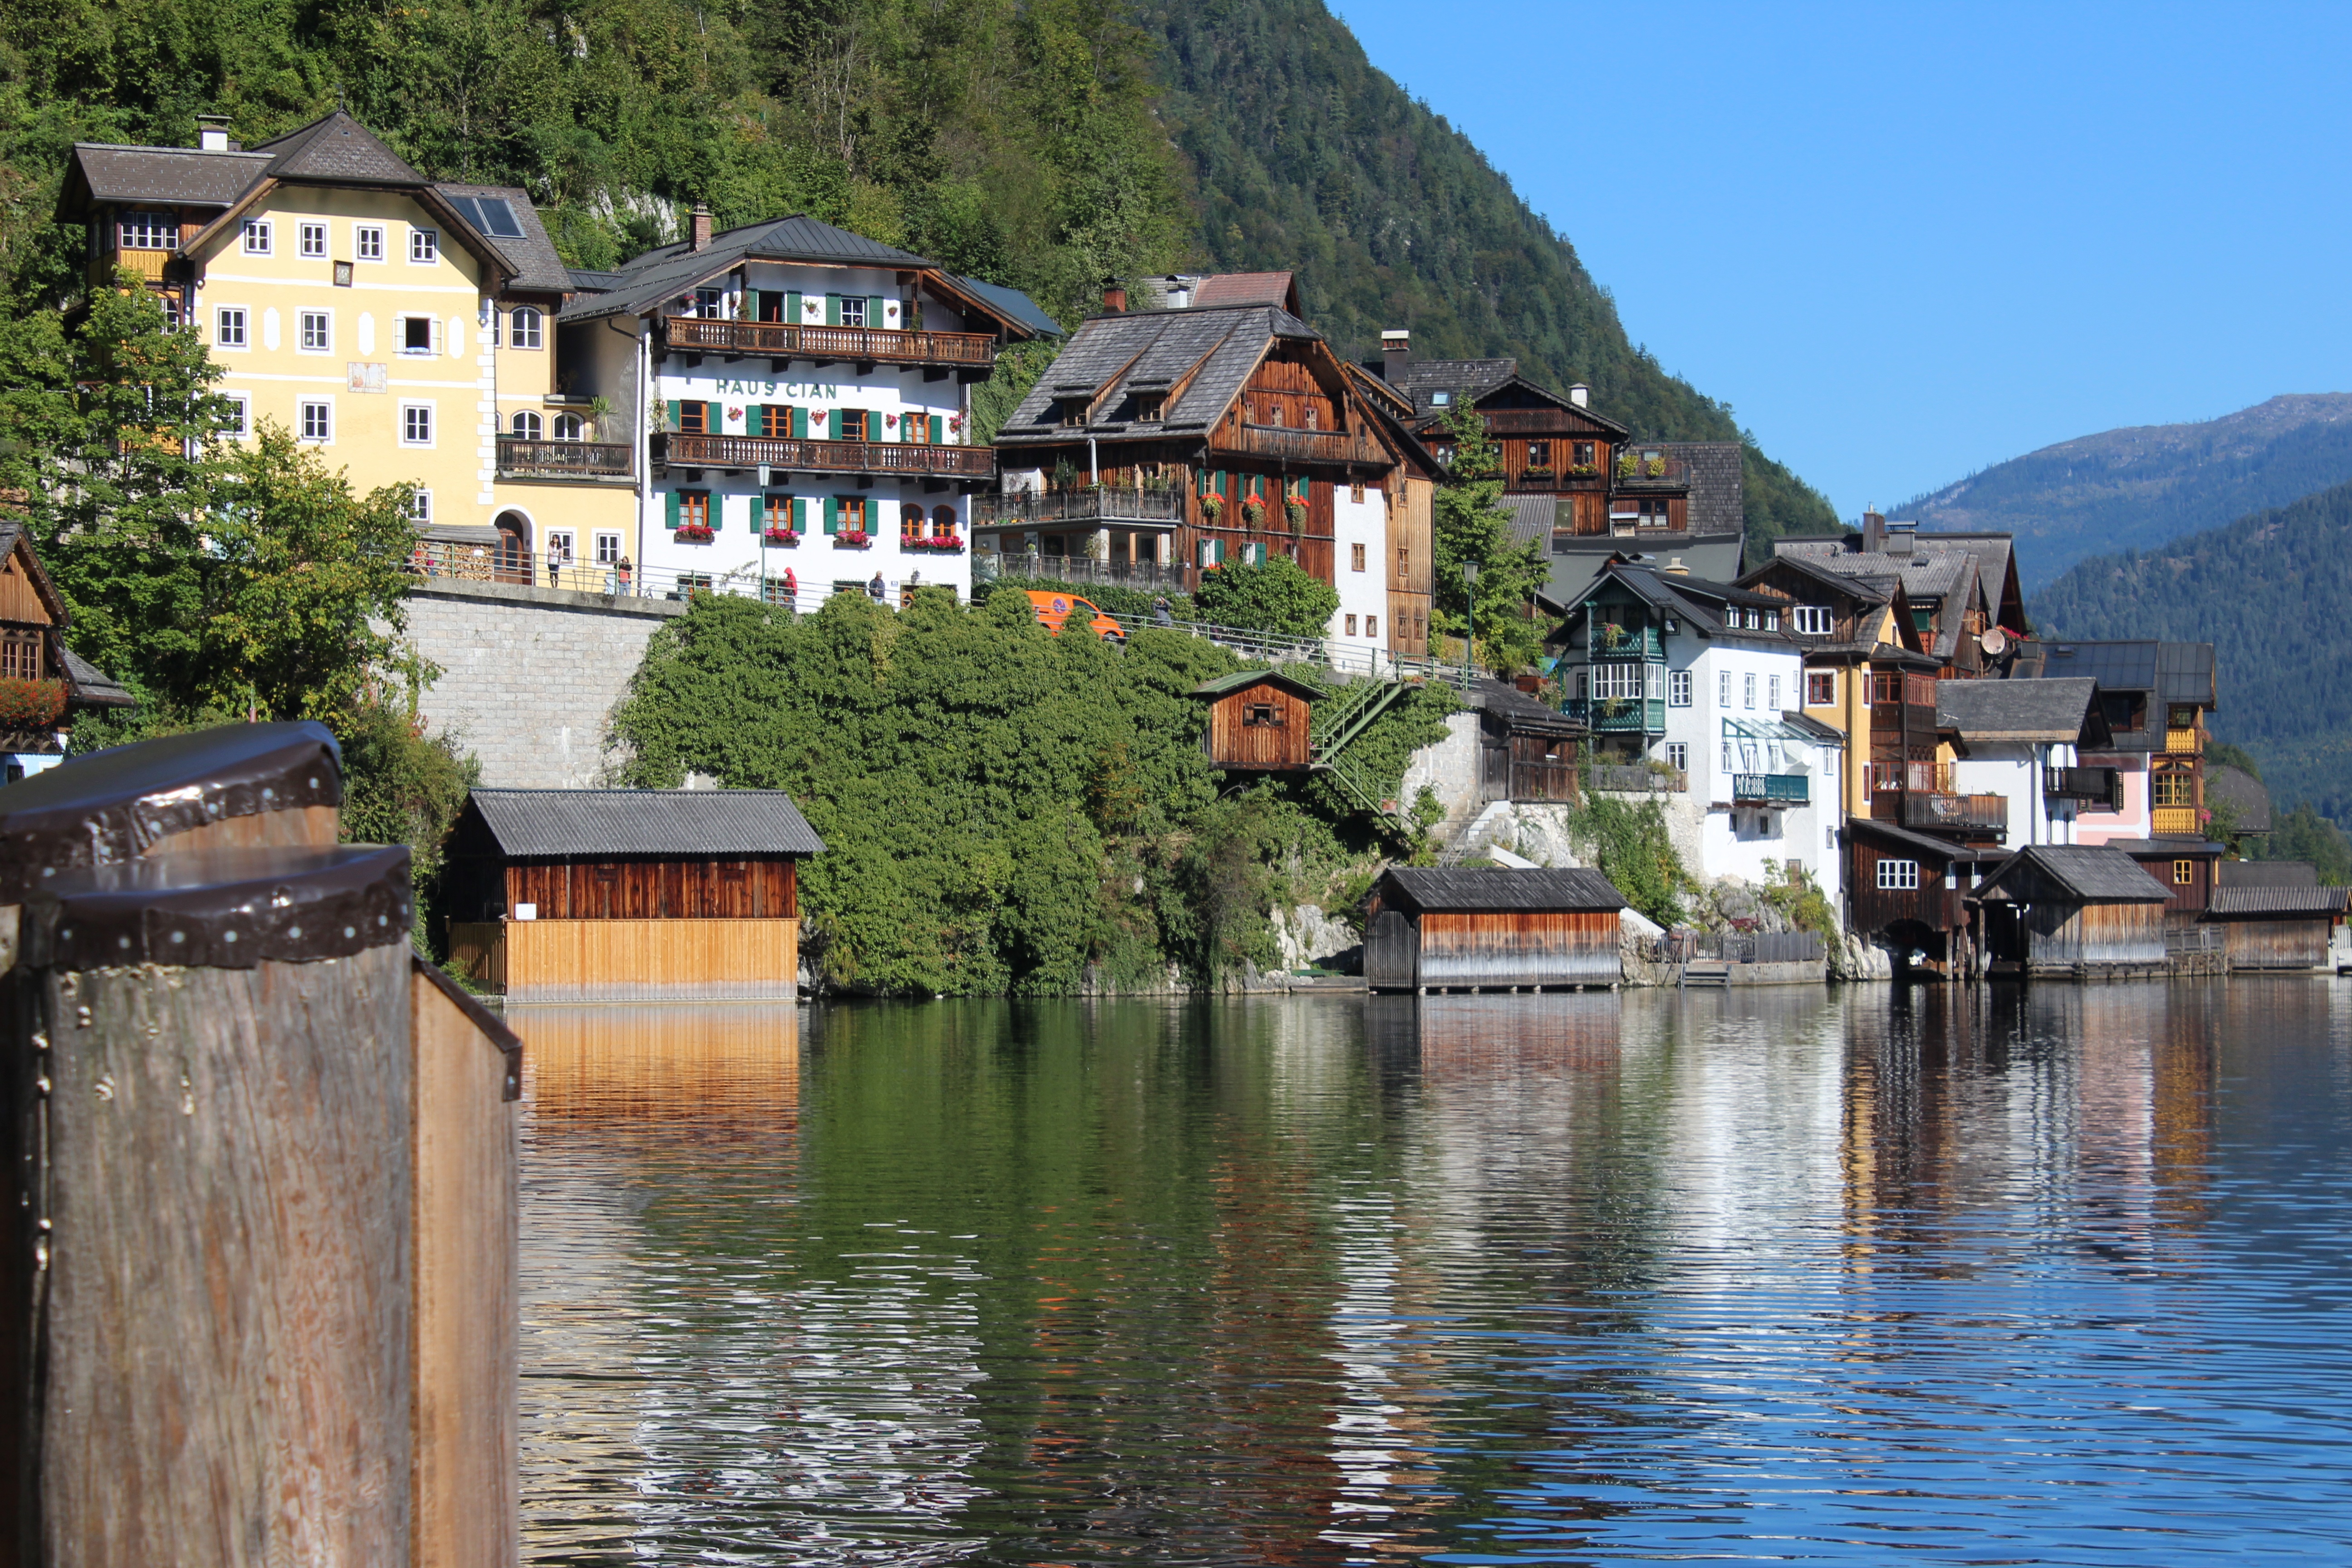
lake, town, river, vacation, village, tourism, waterway, world heritage, homes, unesco, estate, hallstatt, hallst ttersee lake